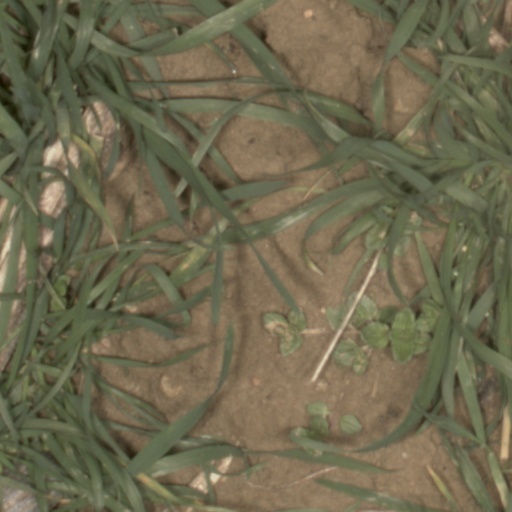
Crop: wheat